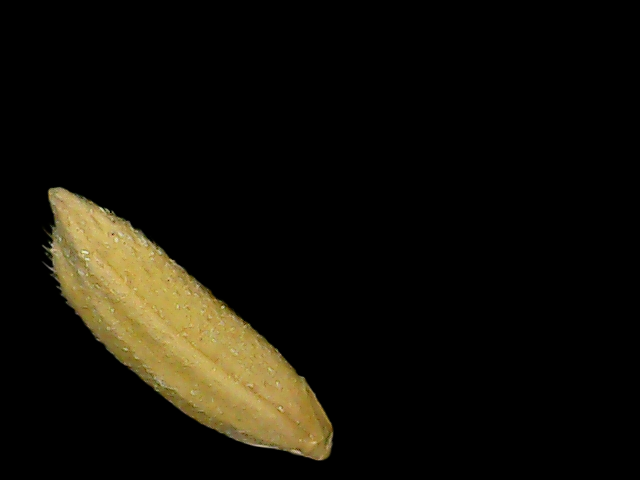
Rice variety: Binadhan17